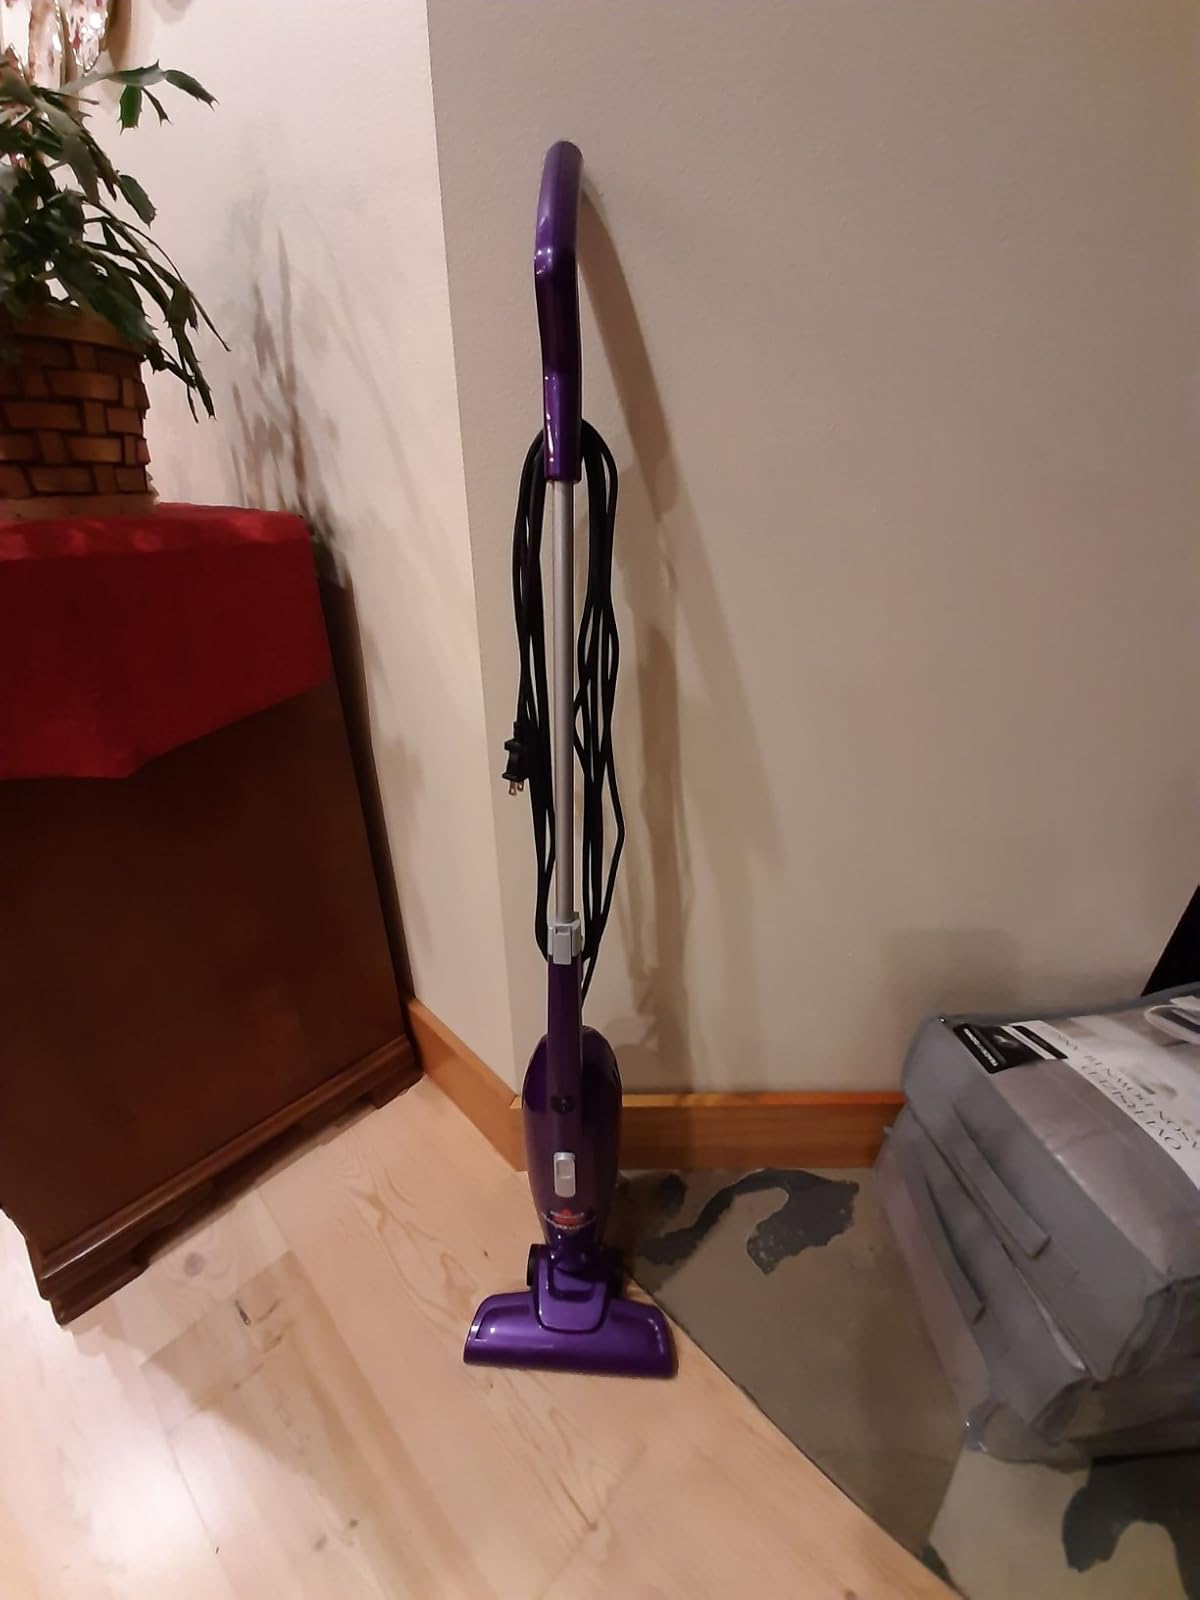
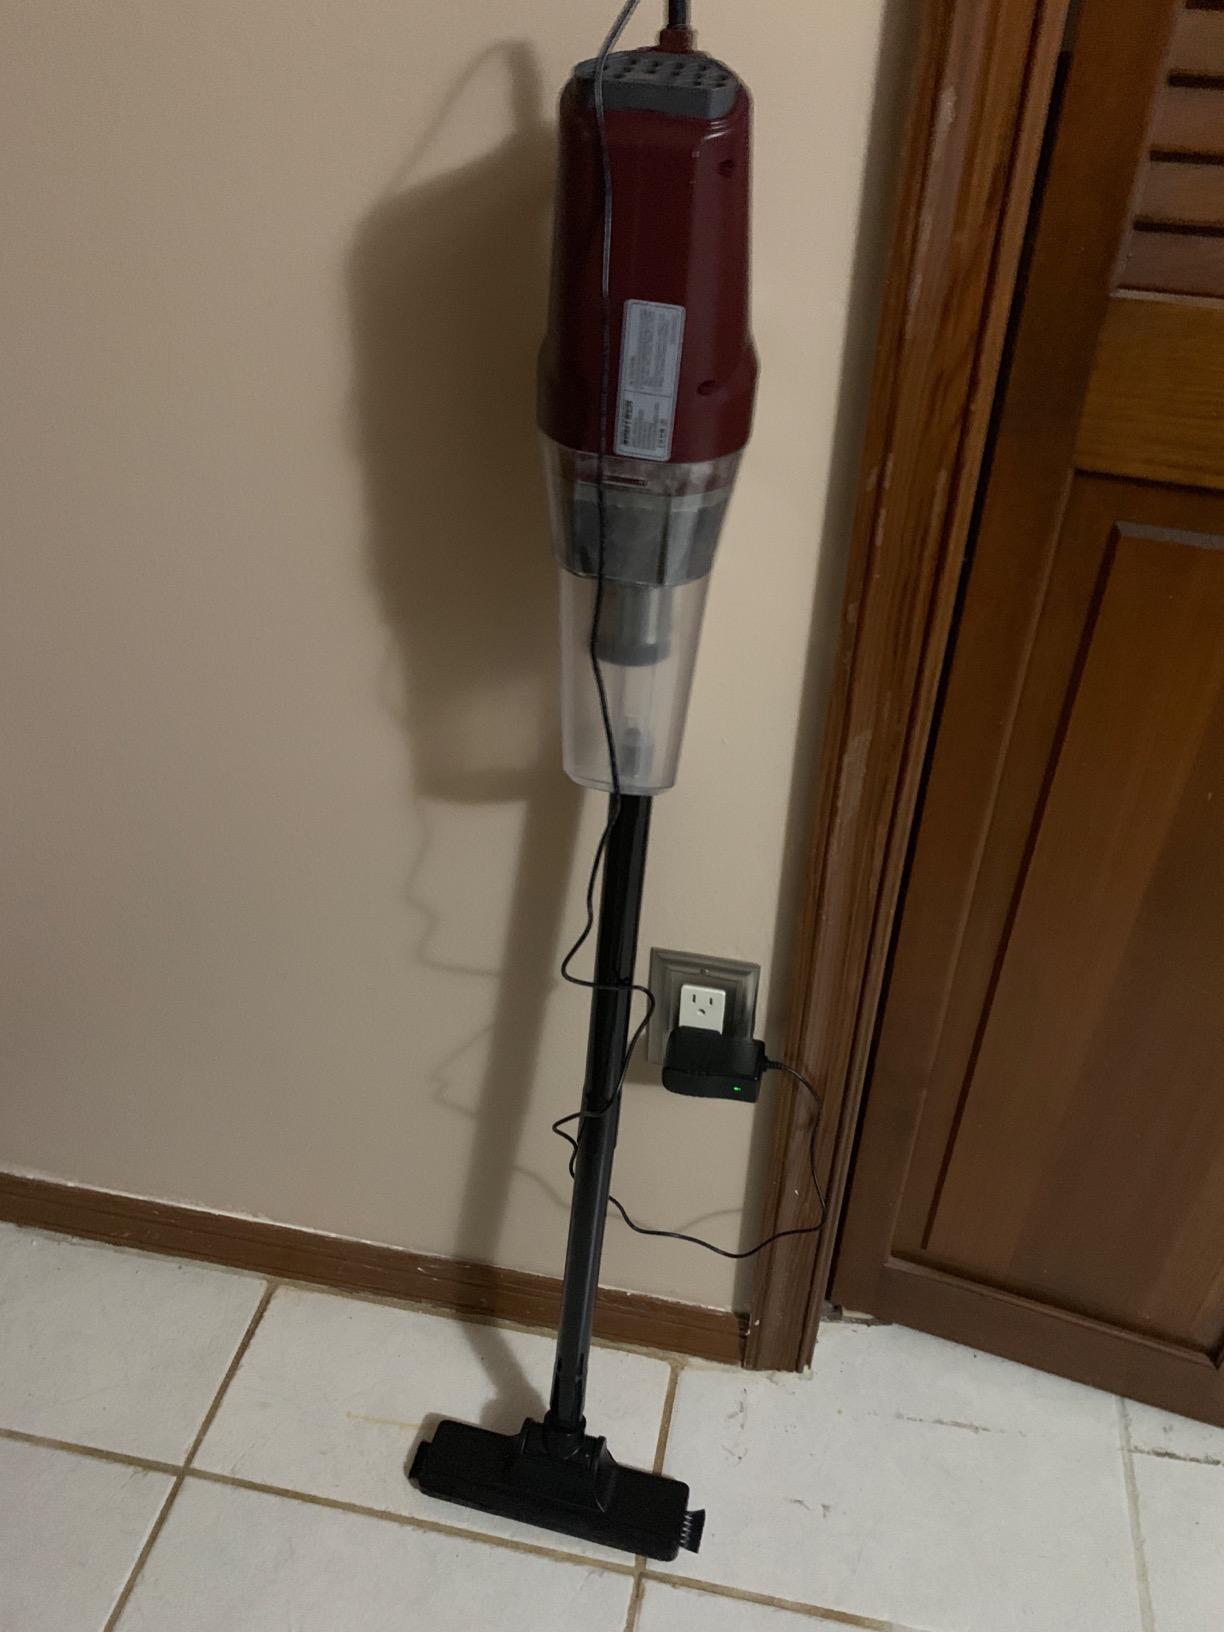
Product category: items_vacuum
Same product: no